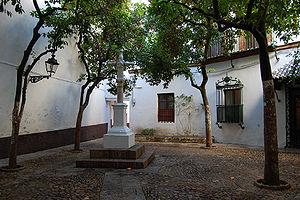
Santa Cruz est un quartier de la ville espagnole de Séville, en Andalousie. Inclus dans le périmètre de l'ancienne muraille, il appartient au cœur historique de la cité, et jouxte les monuments les plus célèbres de la capitale andalouse : la cathédrale et la Giralda, le Palais archiépiscopal, l'Alcázar ou encore la Casa Lonja. Lieu d'art et d'histoire, le quartier trouve ses origines au Moyen Âge et regorge de légendes, d'églises et de palais, témoins de son passé. Profondément mis en valeur au début du XXᵉ siècle, c'est aujourd'hui un des quartiers emblématiques de Séville, avec Triana. Il est surtout réputé pour le charme de ses étroites ruelles et de ses places ombragées qui en font un des lieux privilégiés du tourisme sévillan.